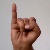
The image shows a hand gesture representing the letter 'I' in Indian Sign Language.